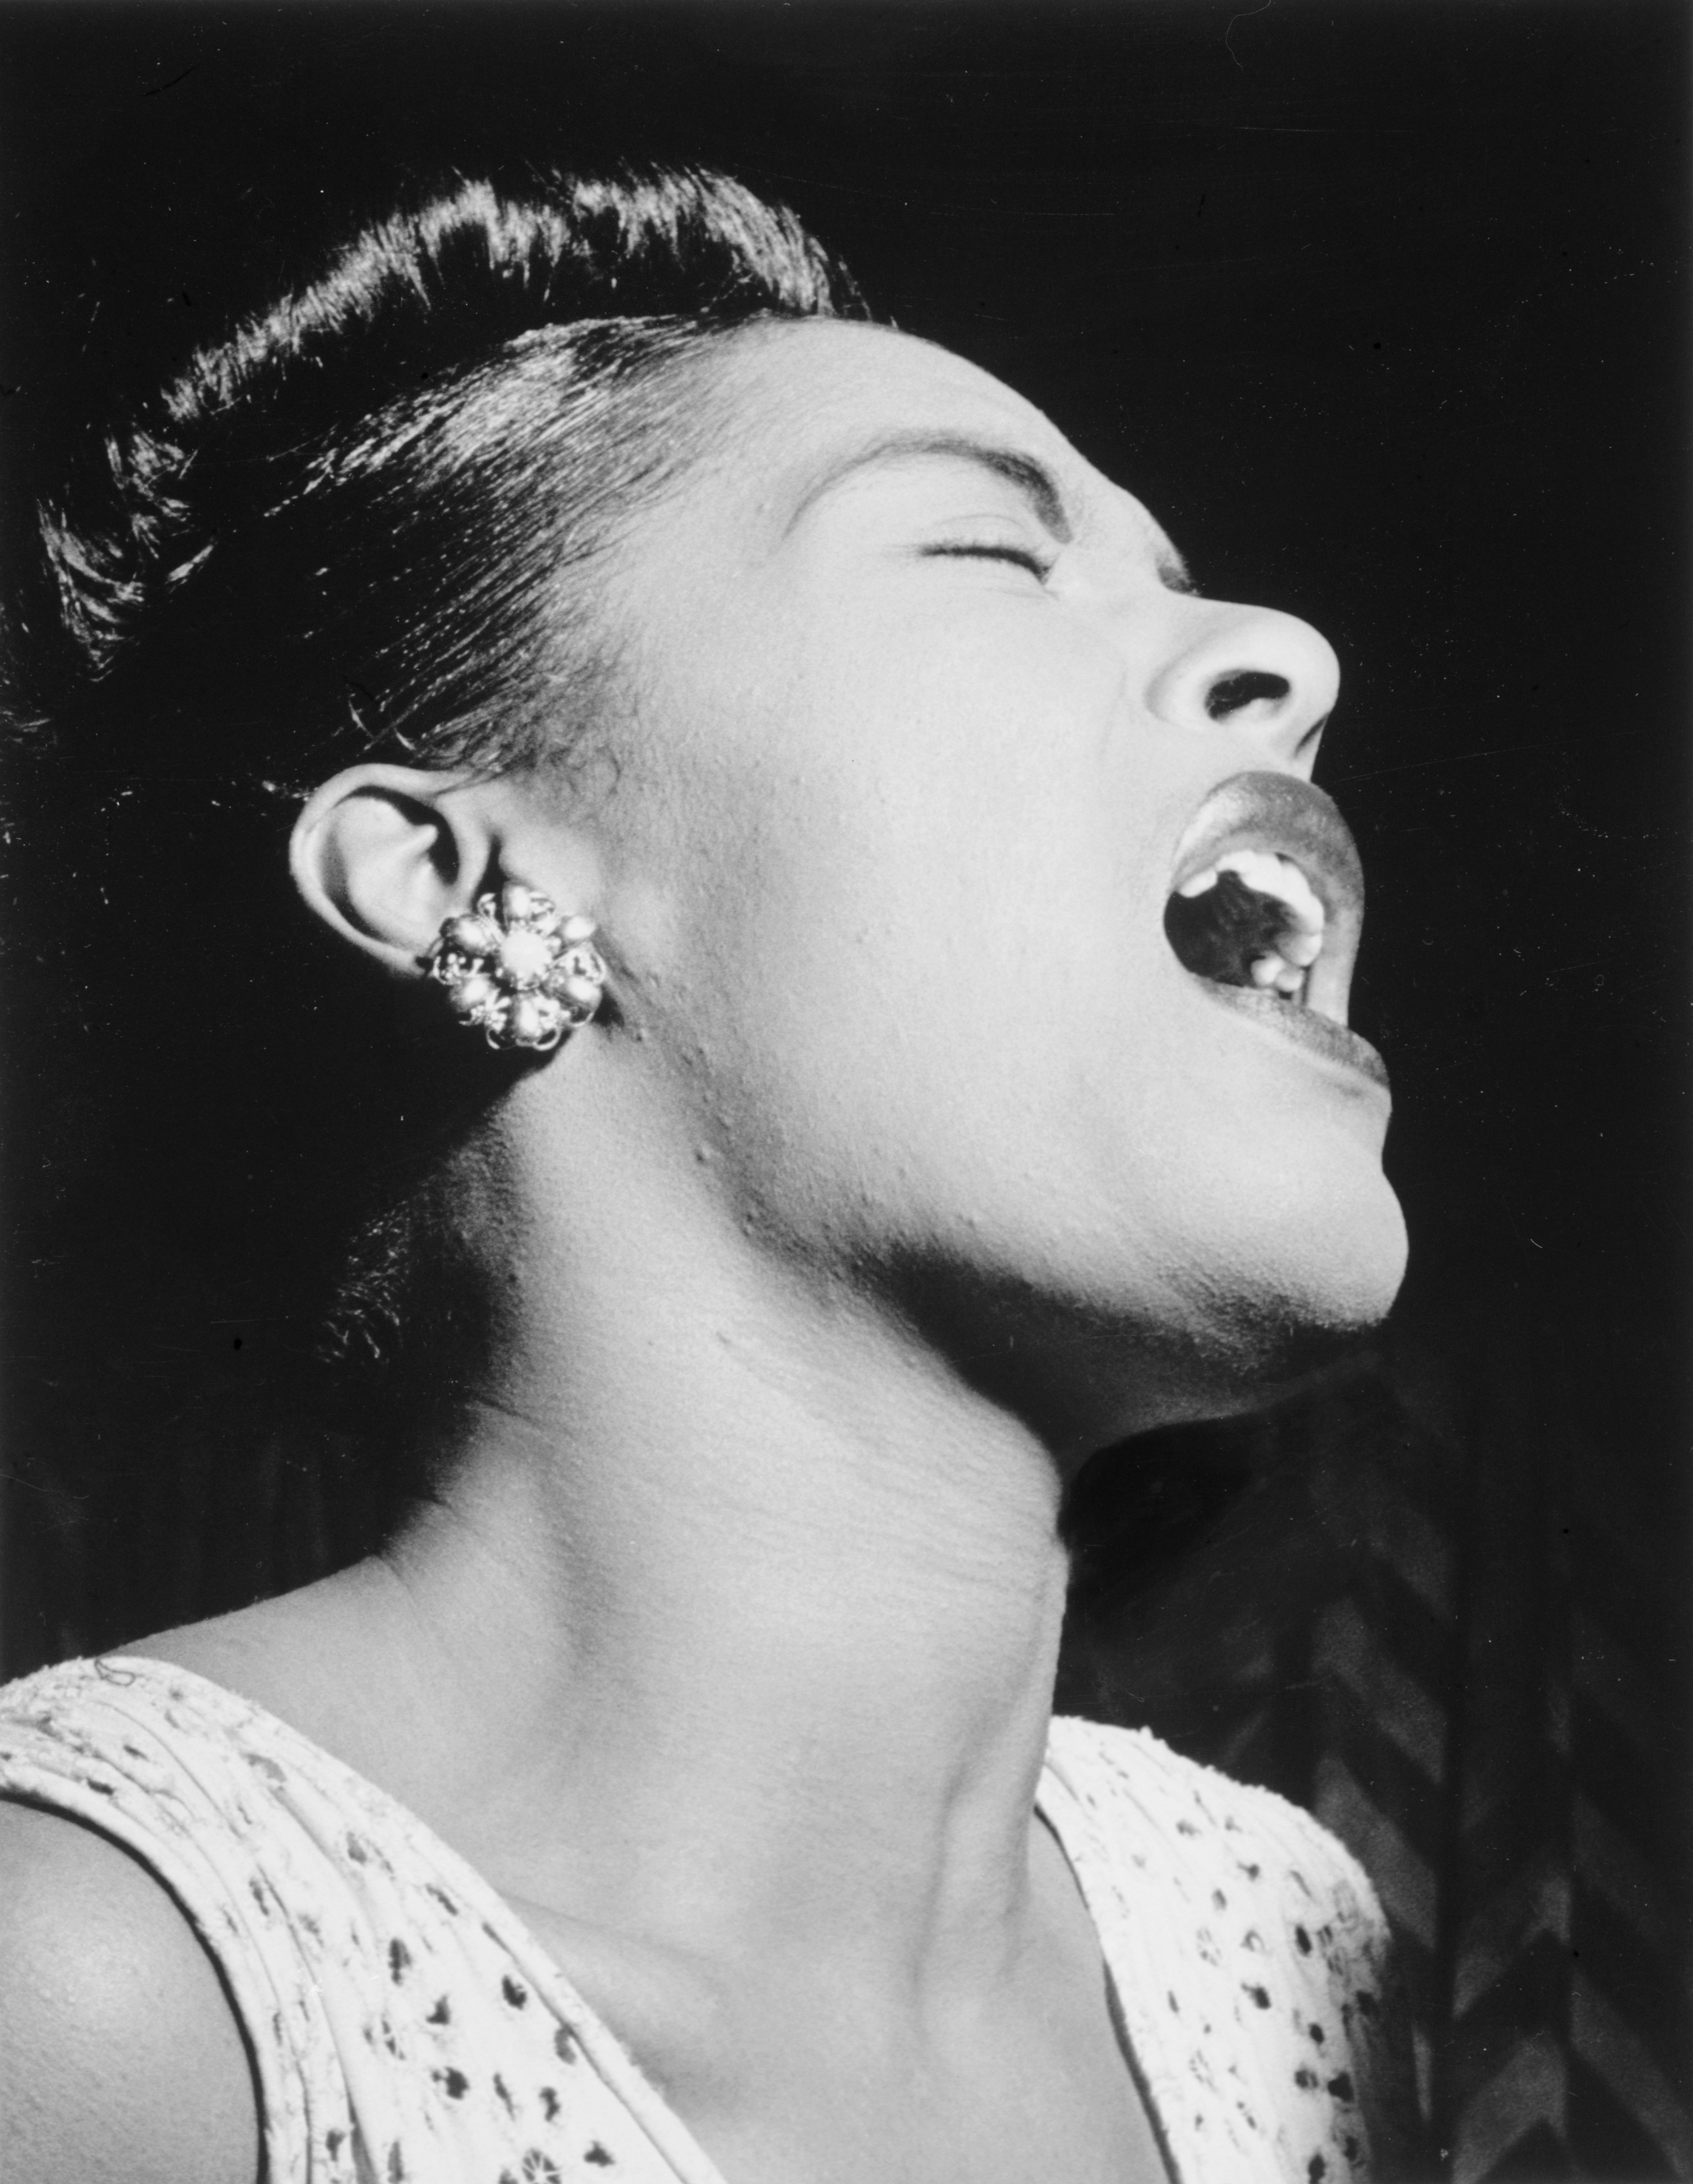
music, black and white, white, photography, star, portrait, model, artist, black, ear, monochrome, facial expression, hairstyle, human body, face, nose, eye, head, photograph, wallpaper, beauty, picture frame, famous, organ, 1947, emotion, celebrity, african american, photo shoot, monochrome photography, portrait photography, vintage photo, billie holiday, jazz and blues singer, nicknamed lady day